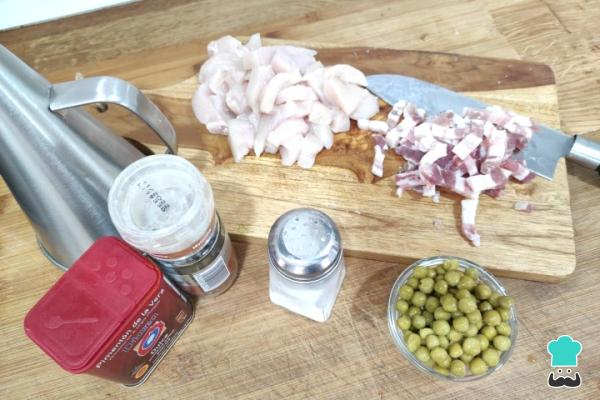
Trocea la pechuga a cubos no demasiado grandes, y la panceta a tiras si no viene cortada aún.